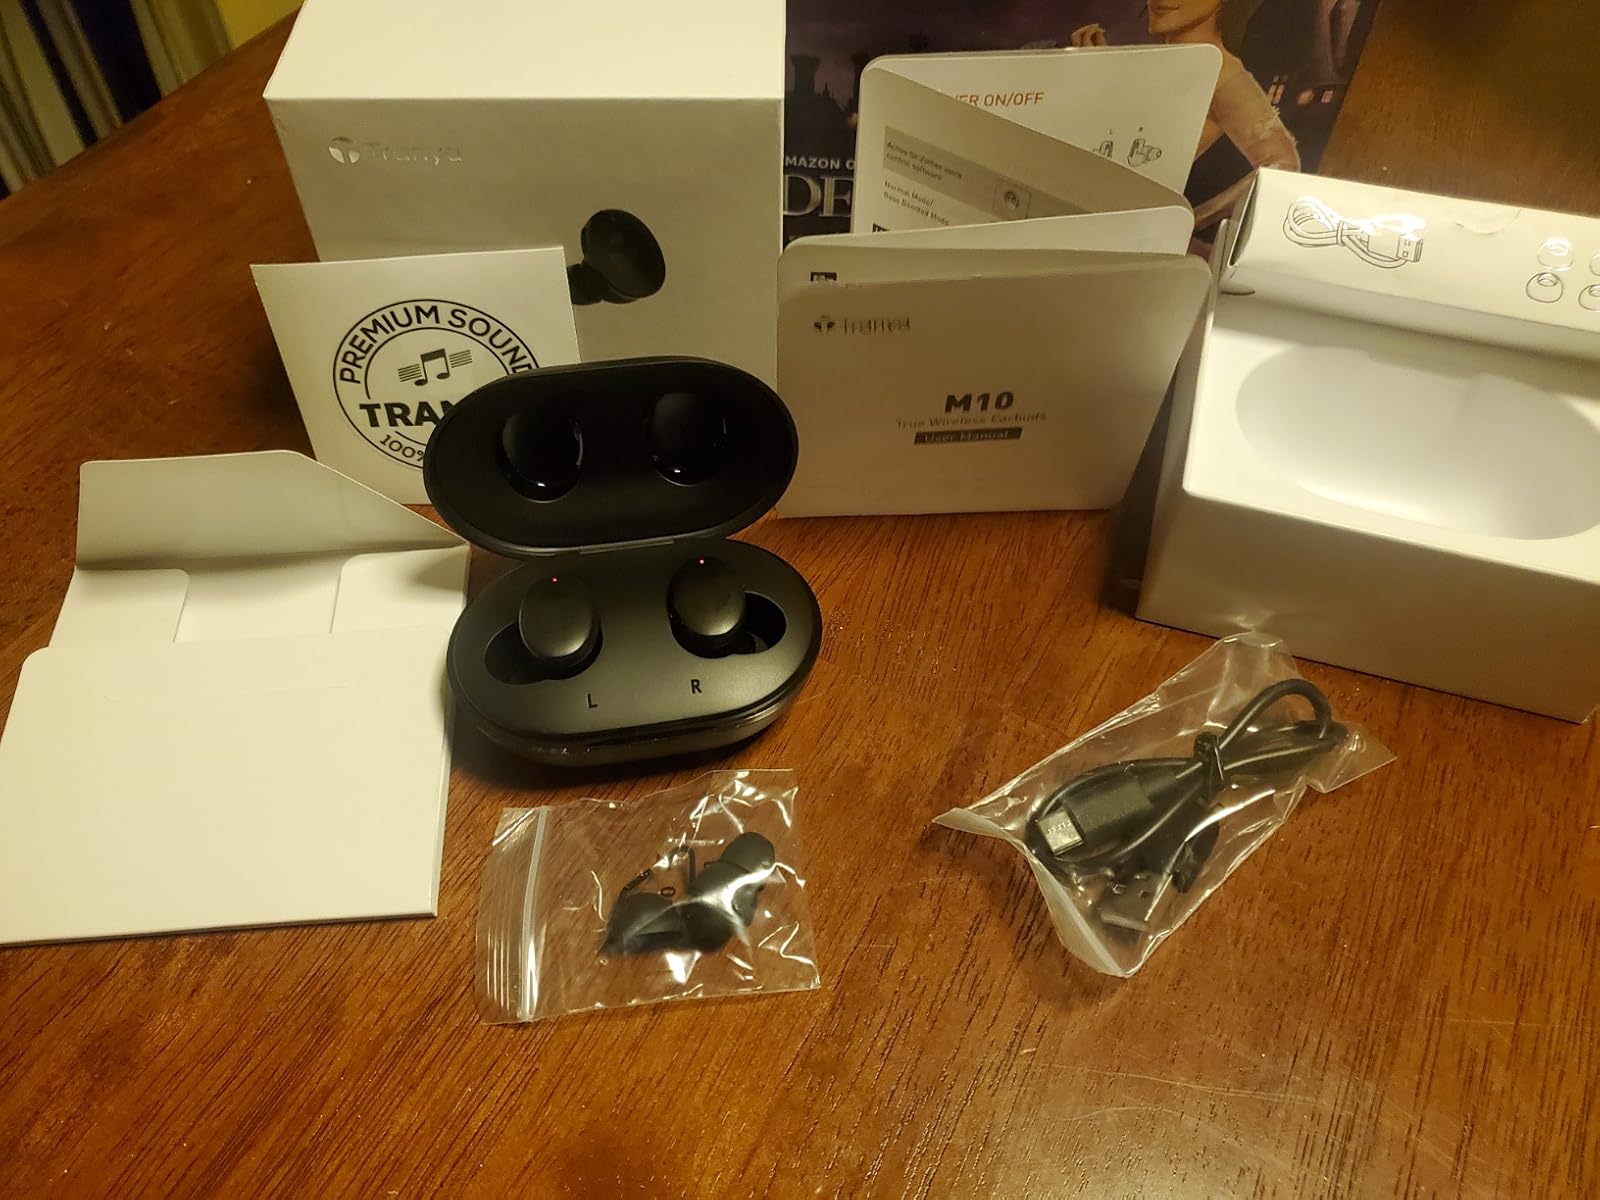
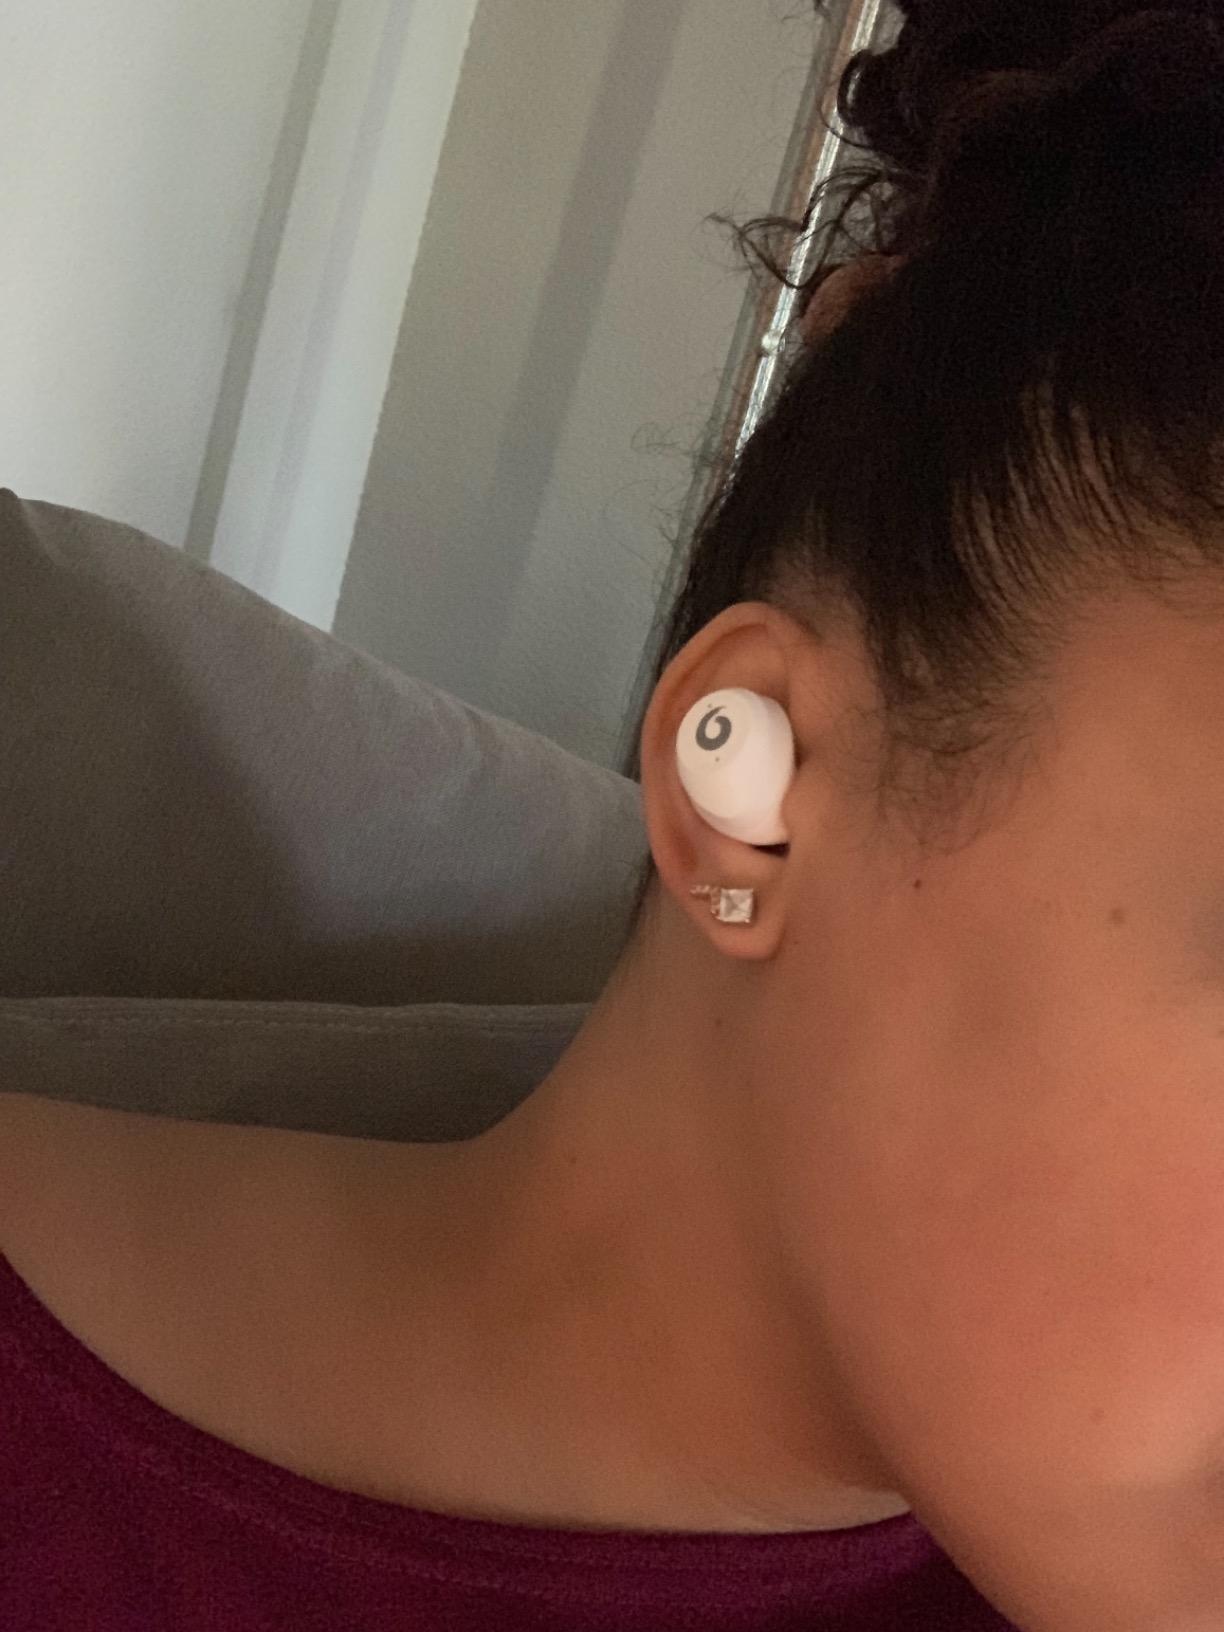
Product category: earbuds
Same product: no